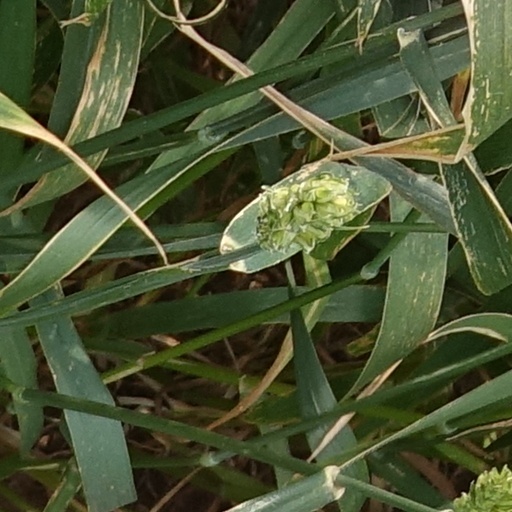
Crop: wheat